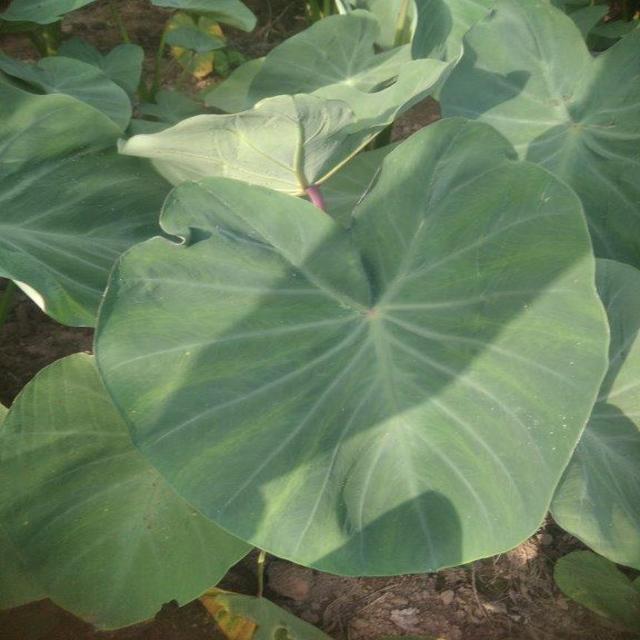
Label: Healthy